Thomas Lavy

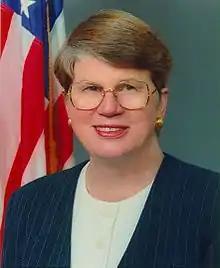
By this time, Attorney General Janet Reno was actively monitoring the case, and FBI headquarters were getting "hyped" about the upcoming raid.

In the spring of 1995, FBI agent Thomas Lynch, previously involved in the ricin investigation of the Minnesota Patriots Council militia, was transferred to the FBI's Anchorage bureau in Alaska. Once there he learned of the Lavy-border-crossing-incident two years earlier and requested a grand jury convene to charge Lavy. On December 12, a grand jury recommended prosecution of Lavy.